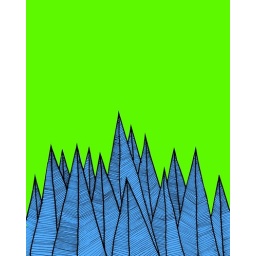
pyramids in blue and green, sharpie on paper